The River Pirate

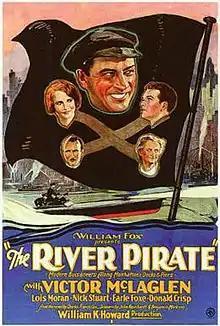
Theatrical release poster

The River Pirate is a 1928 American synchronized sound drama film directed by William K. Howard and written by Malcolm Stuart Boylan, Ben Markson and John Reinhardt, based on the 1928 novel by Charles Francis Coe. While the film has no audible dialog, it was released with a synchronized musical score with sound effects using the sound-on-film movietone process.